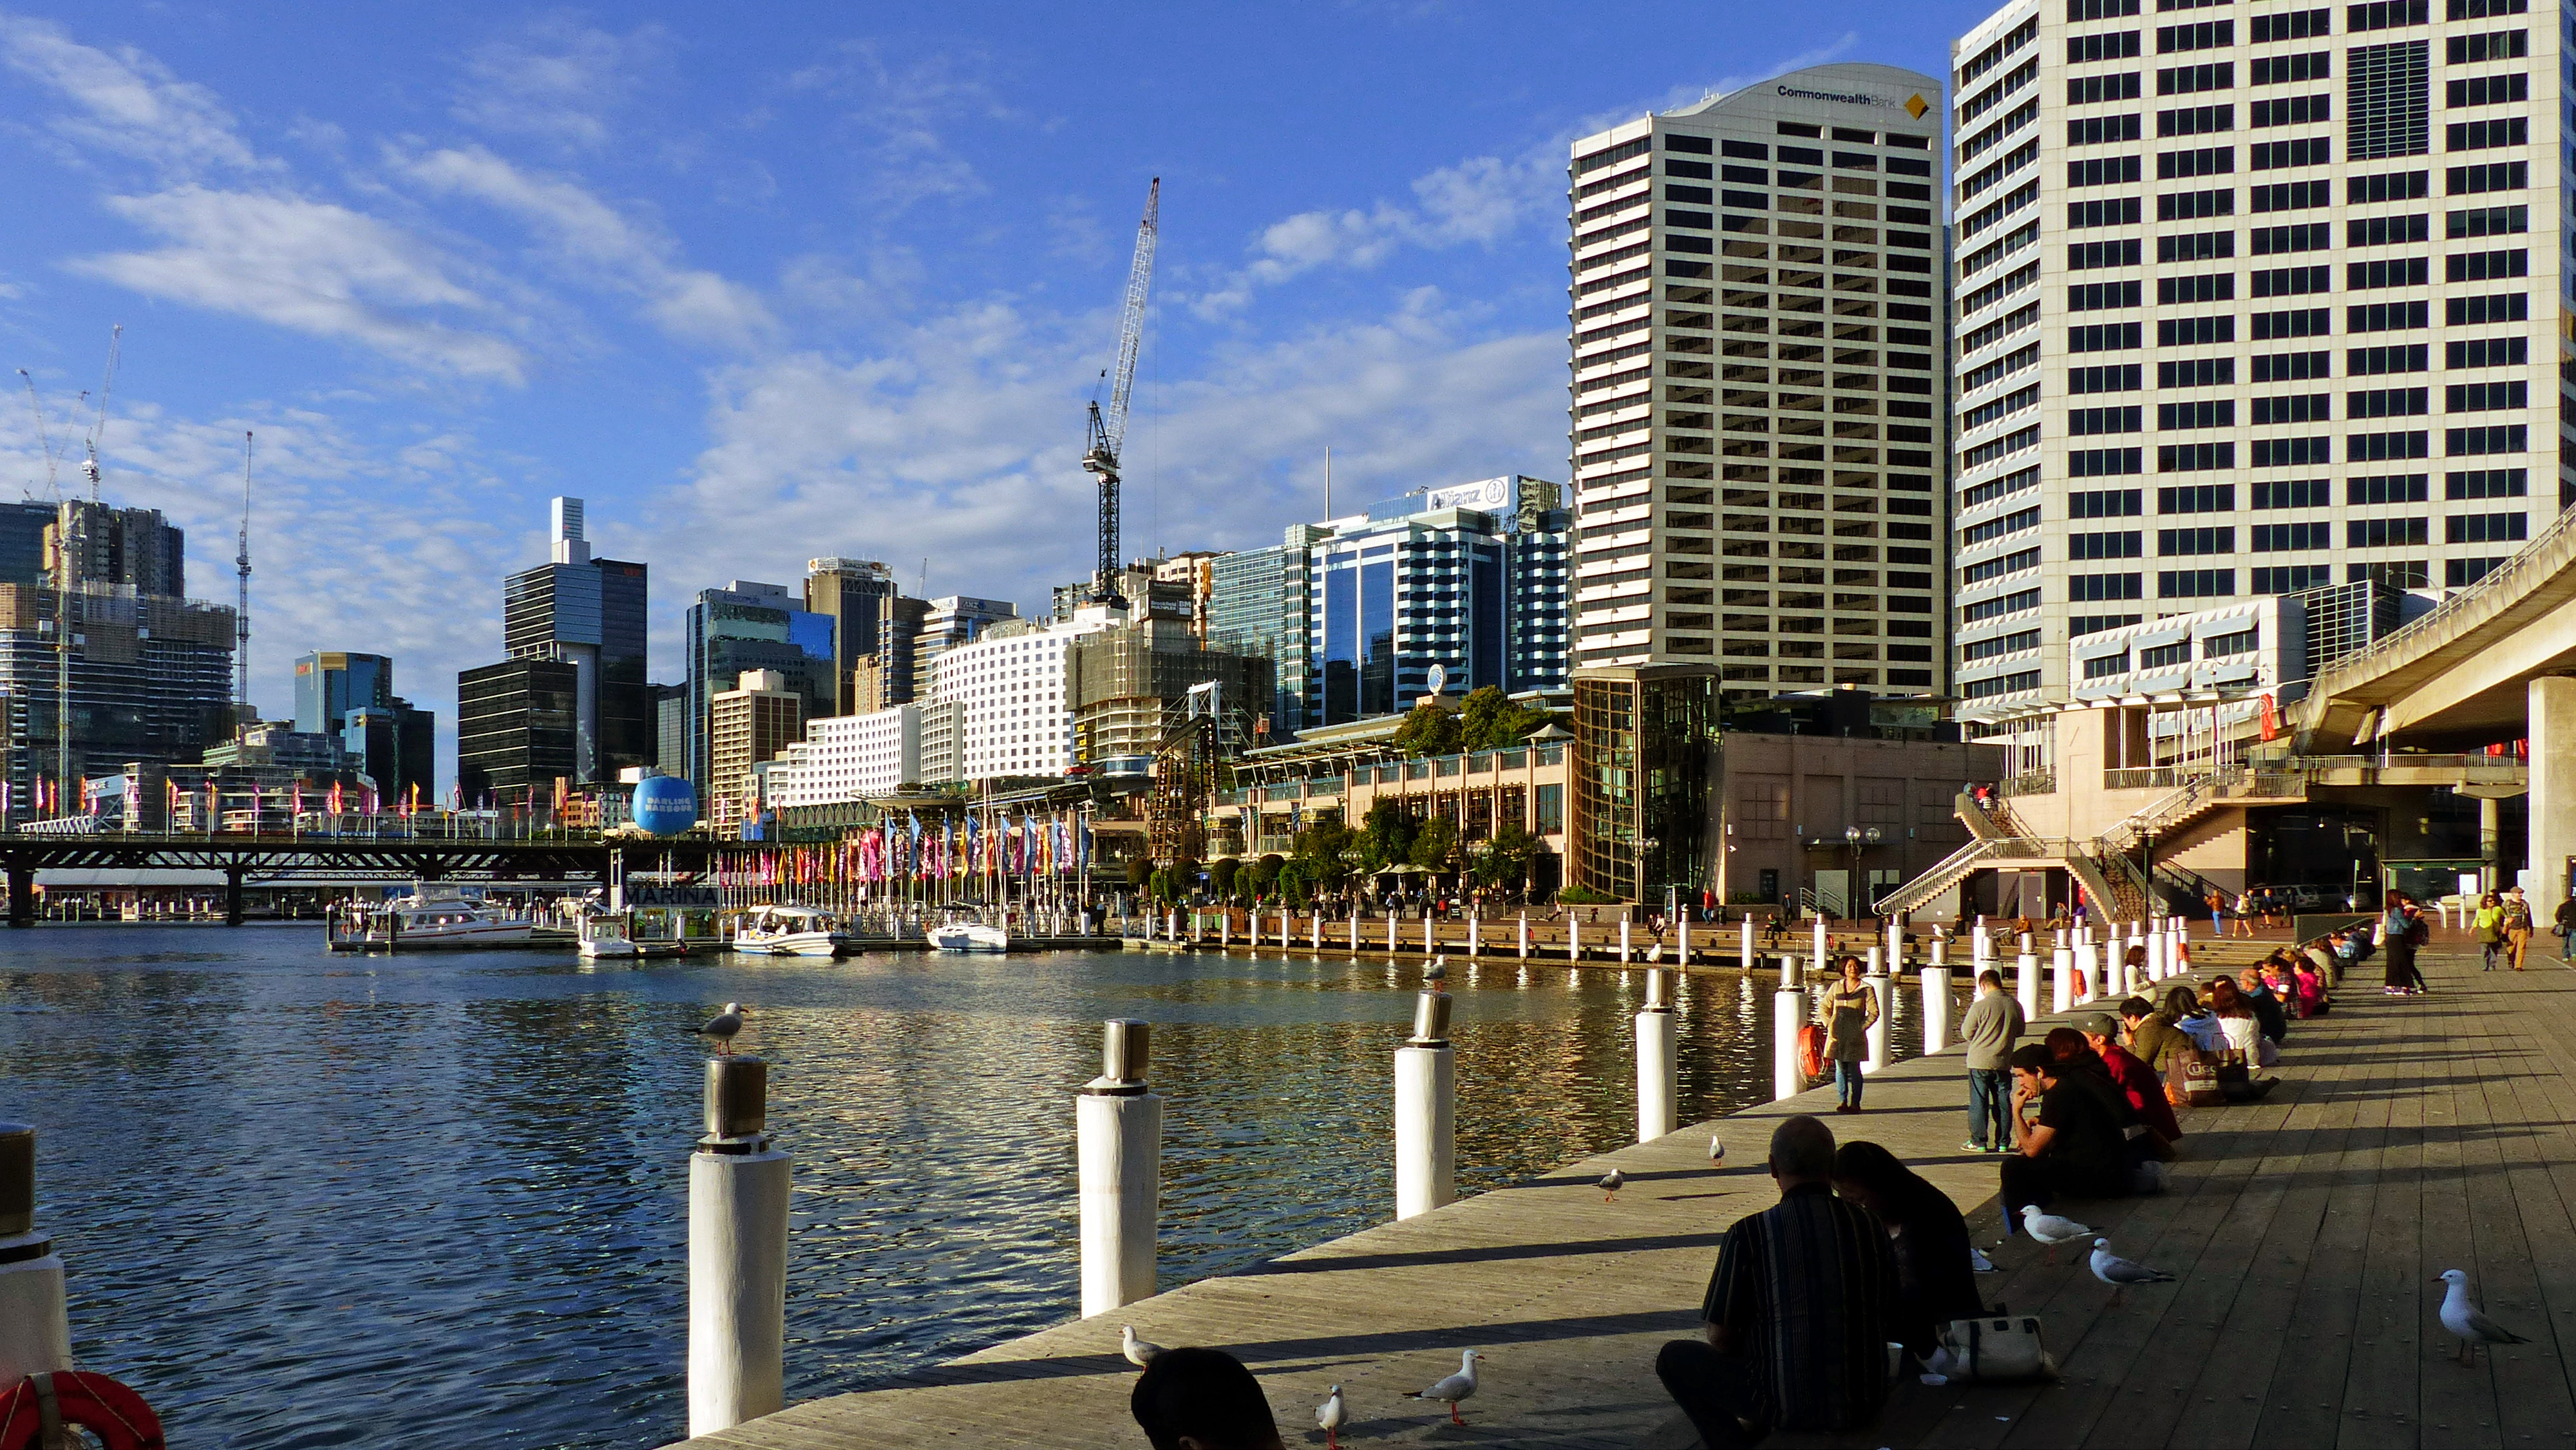
dock, skyline, city, skyscraper, cityscape, downtown, sydney, plaza, landmark, marina, tourism, waterway, tower block, lumixfz200, cocklebaysydney, metropolis, urban area, geographical feature, human settlement, metropolitan area